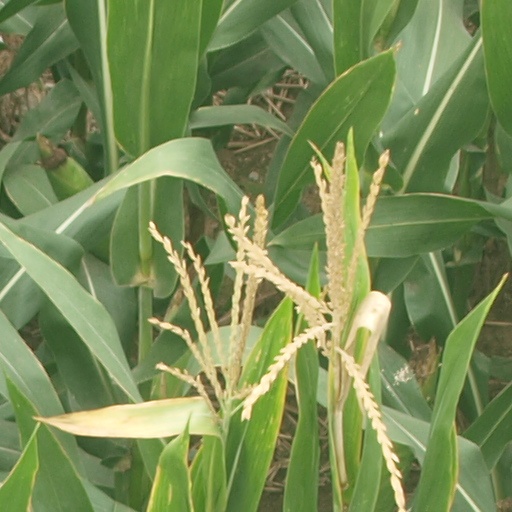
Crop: maize; corn